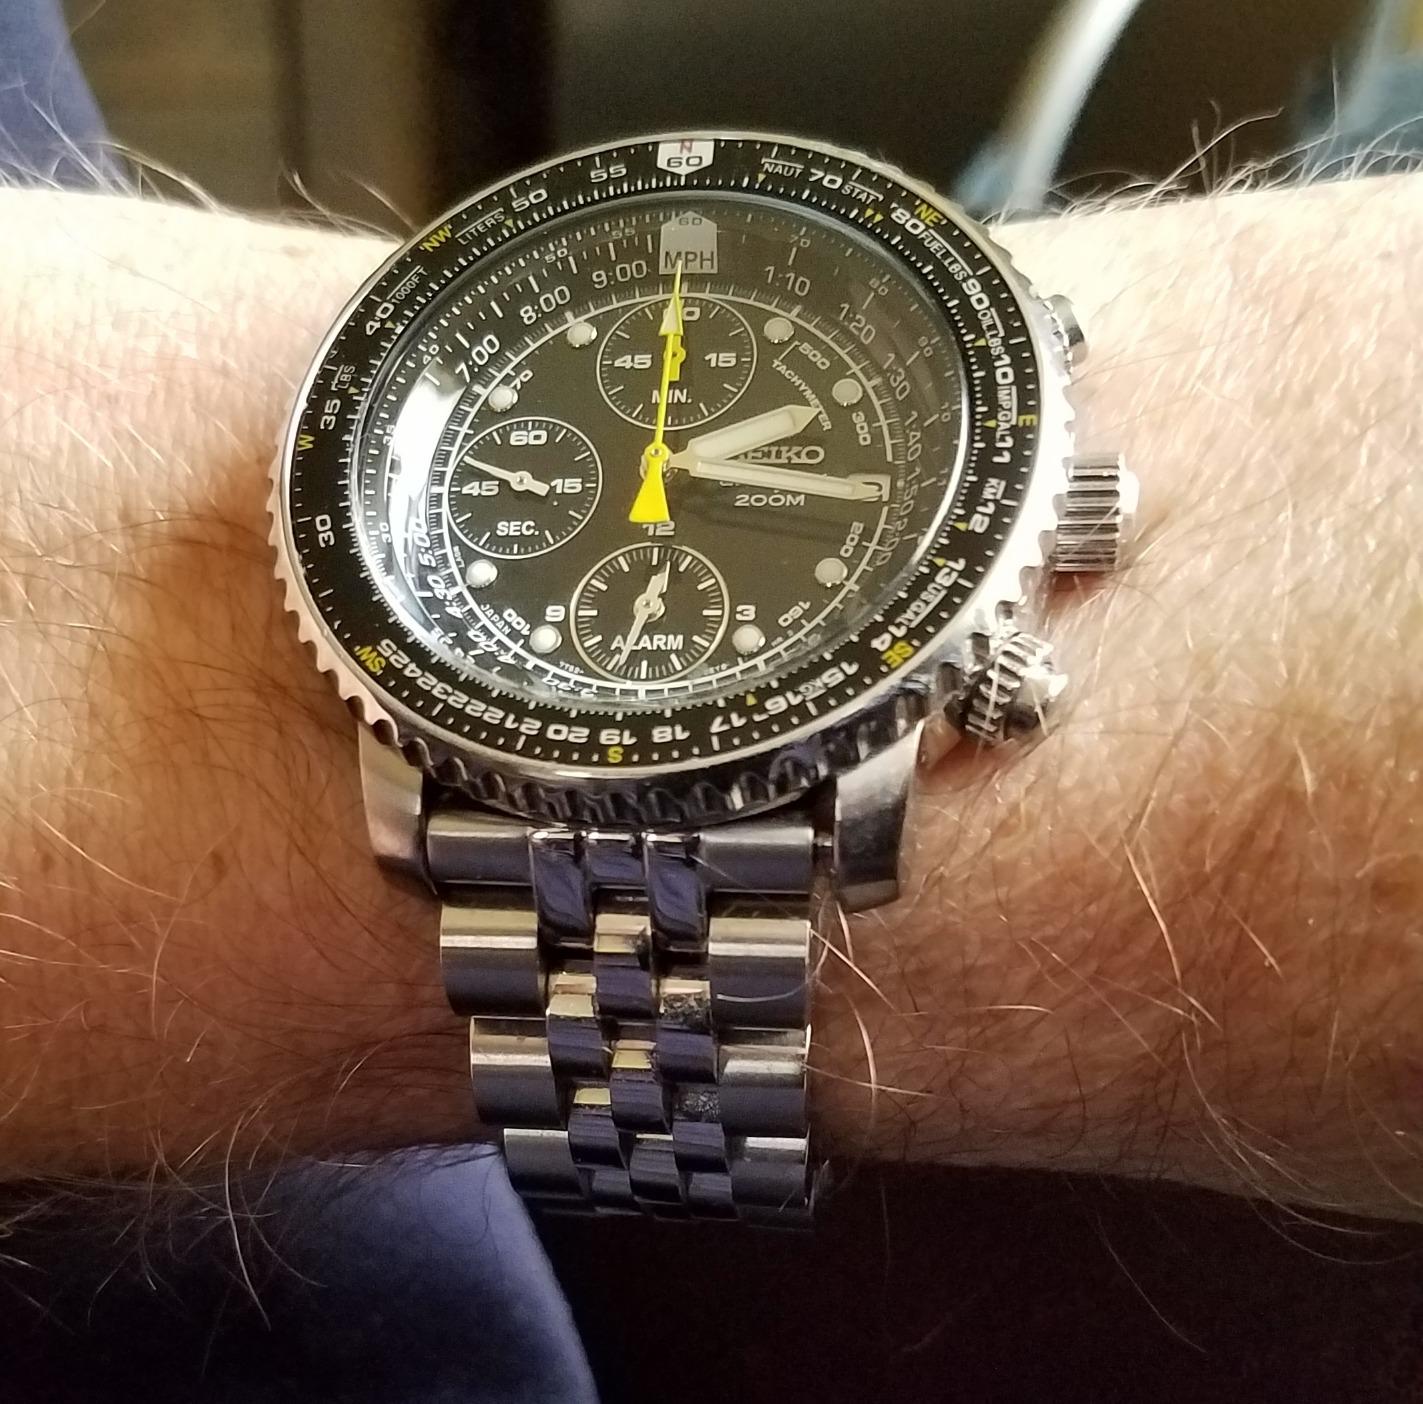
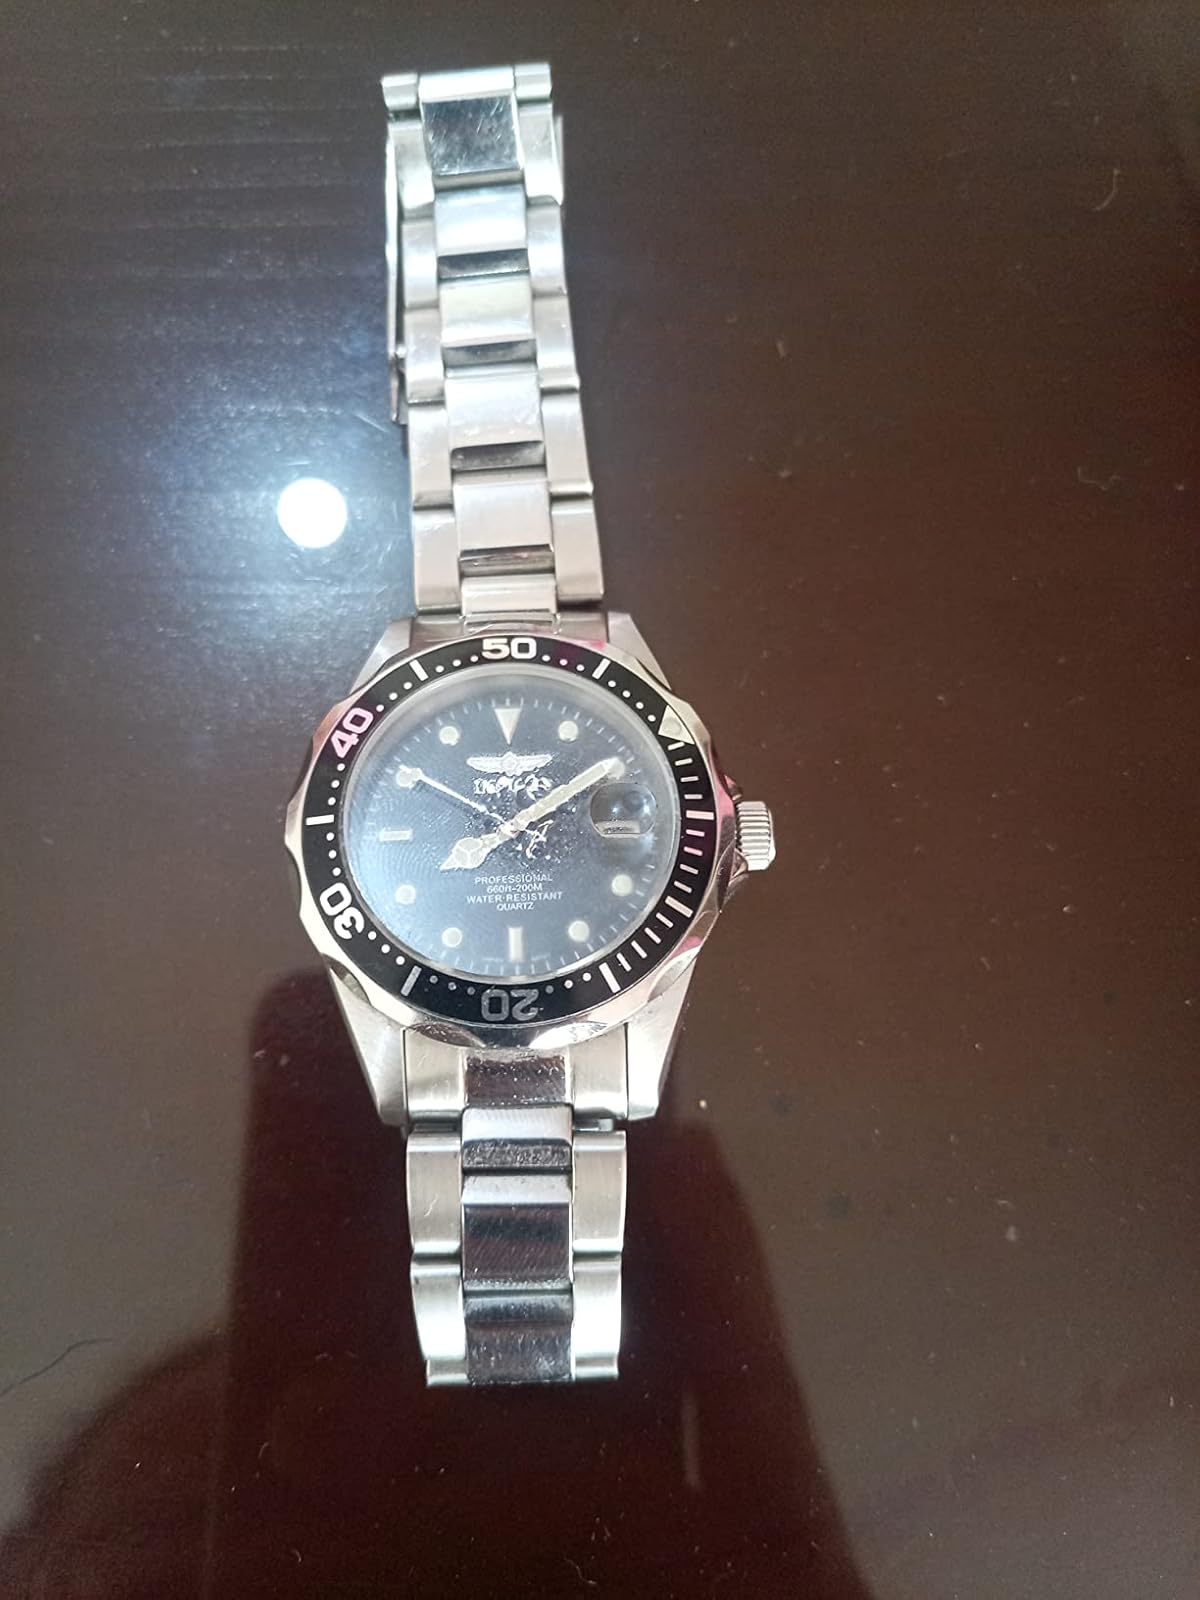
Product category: accessories_watch
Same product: no